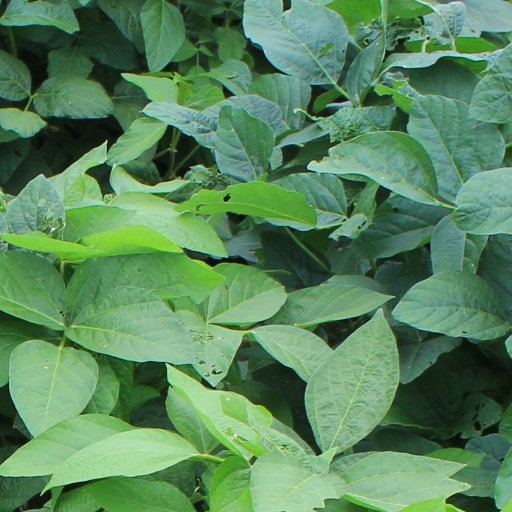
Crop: soybean